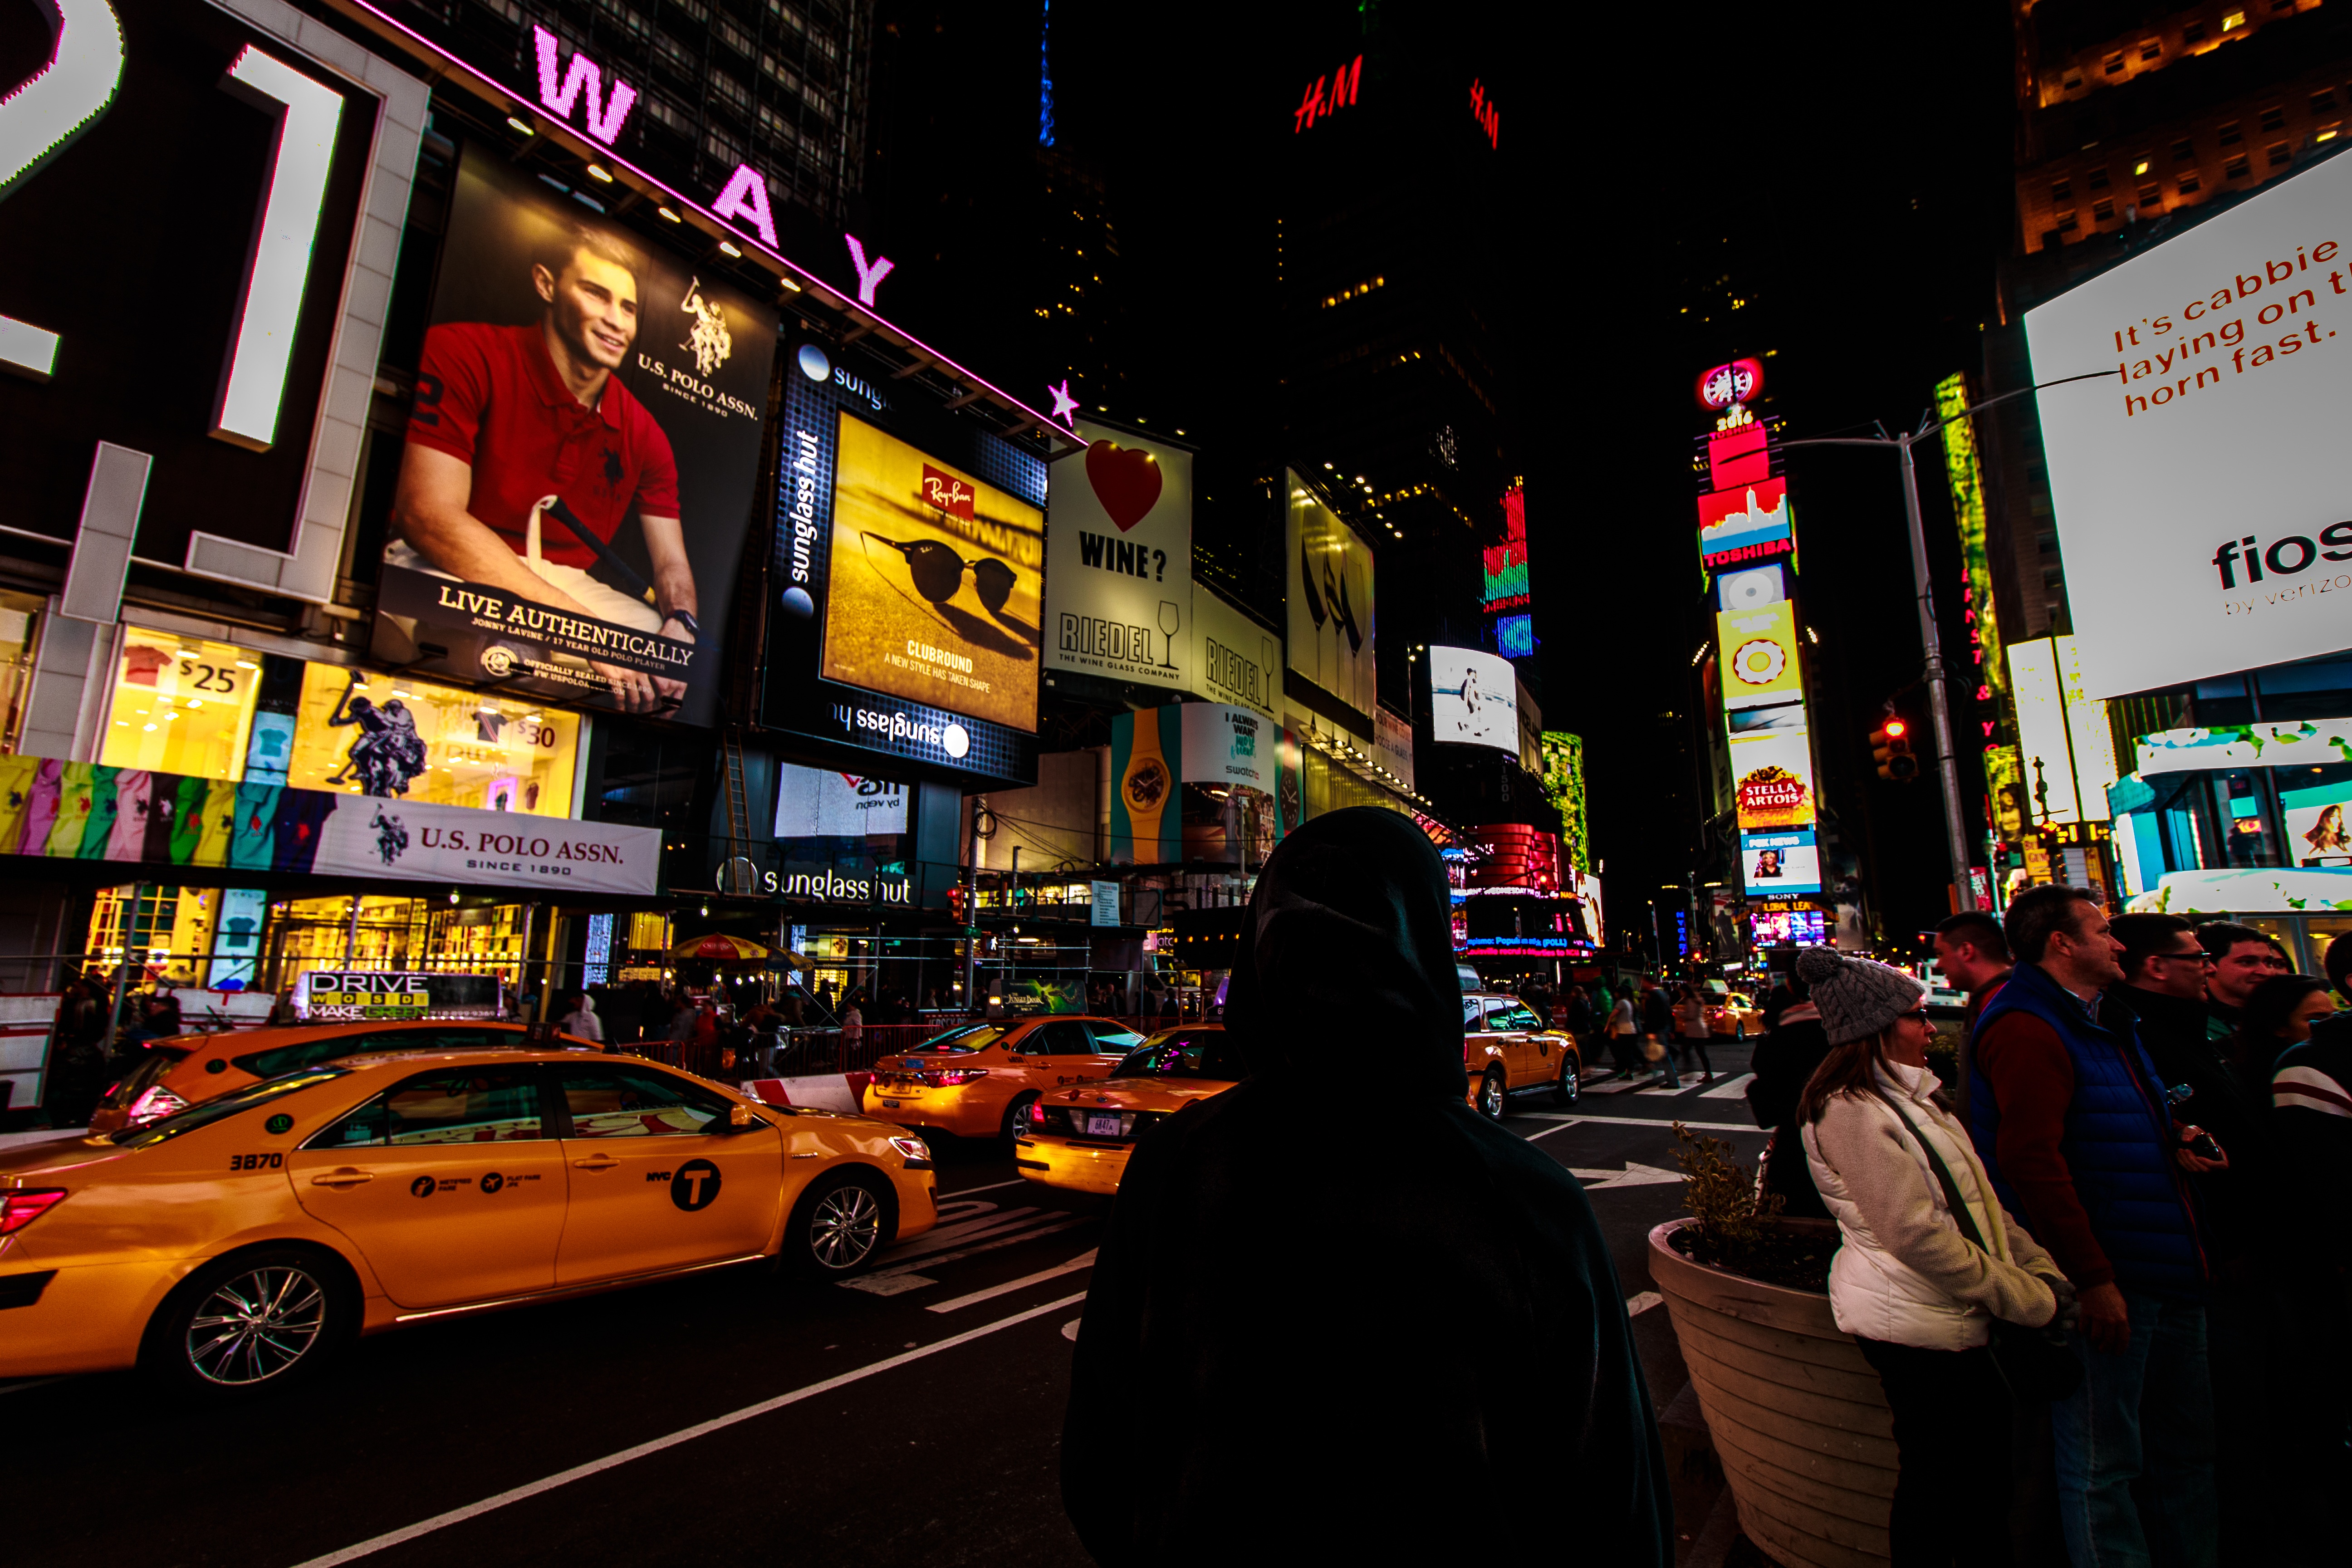
road, street, night, city, crowd, evening, infrastructure